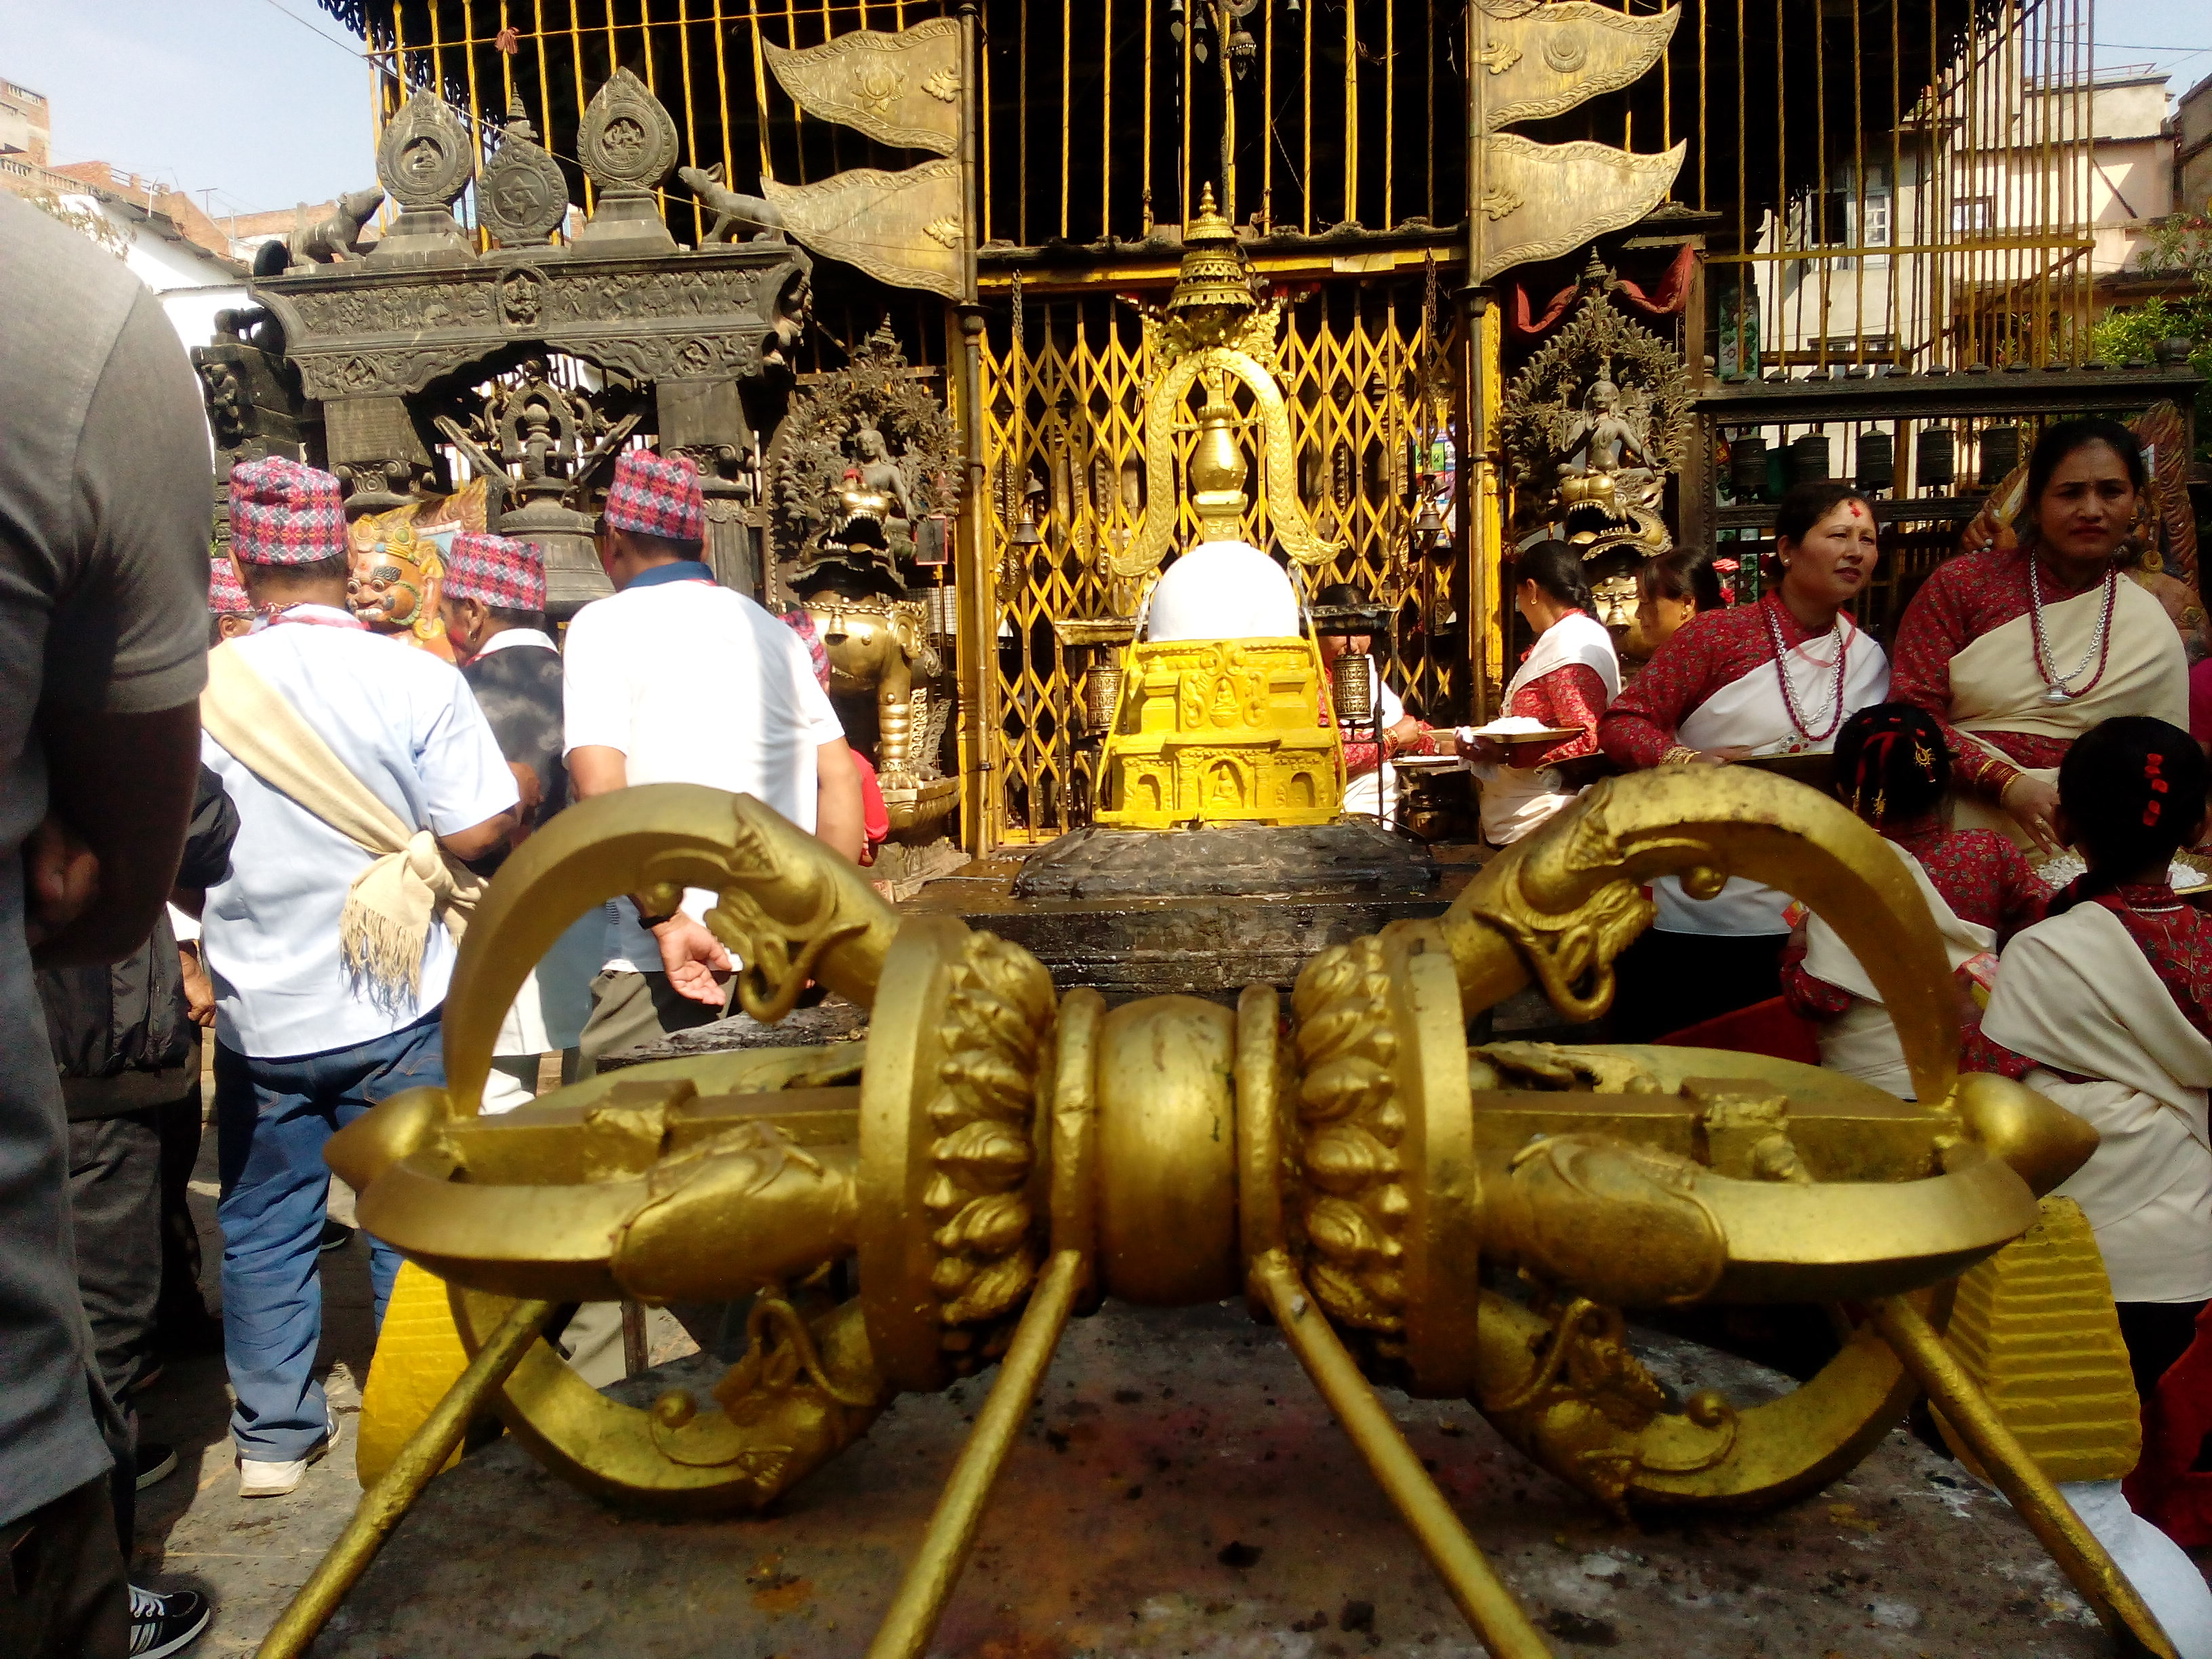
art, metal, temple, shrine